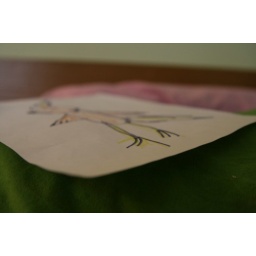
Some sort of bird creature guy, created by the little man.